James Christie (auctioneer)

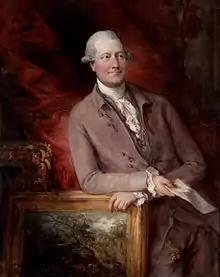
"Portrait of James Christie" by Thomas Gainsborough, 1778

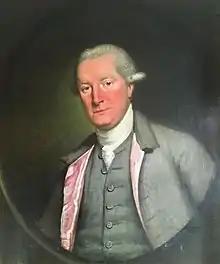
Oil portrait of James Christie, attributed to Benjamin Vandergucht.

James Christie (1730–1803) was a Scottish auctioneer who founded the auction house Christie's.